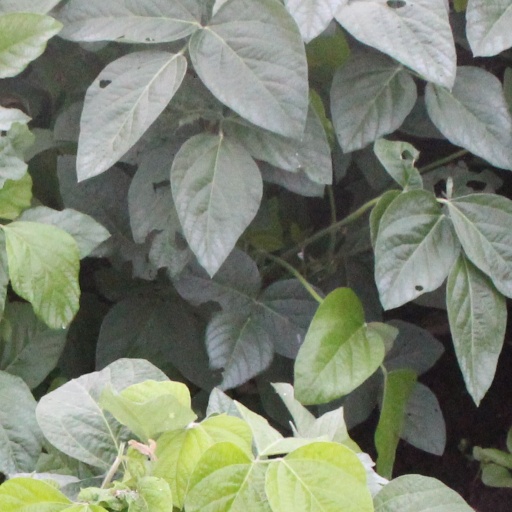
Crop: soybean